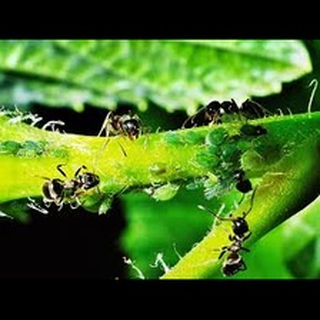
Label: wheat_aphid